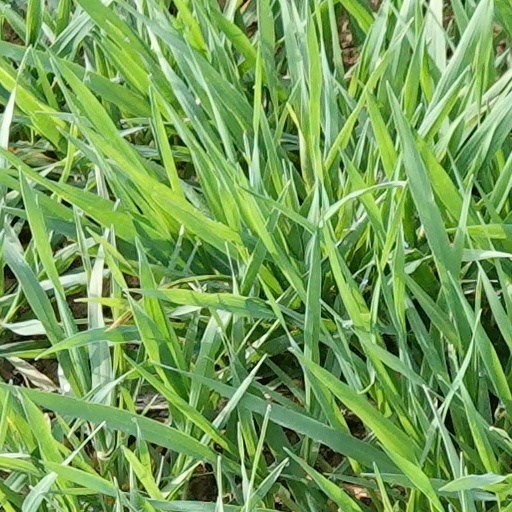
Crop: wheat